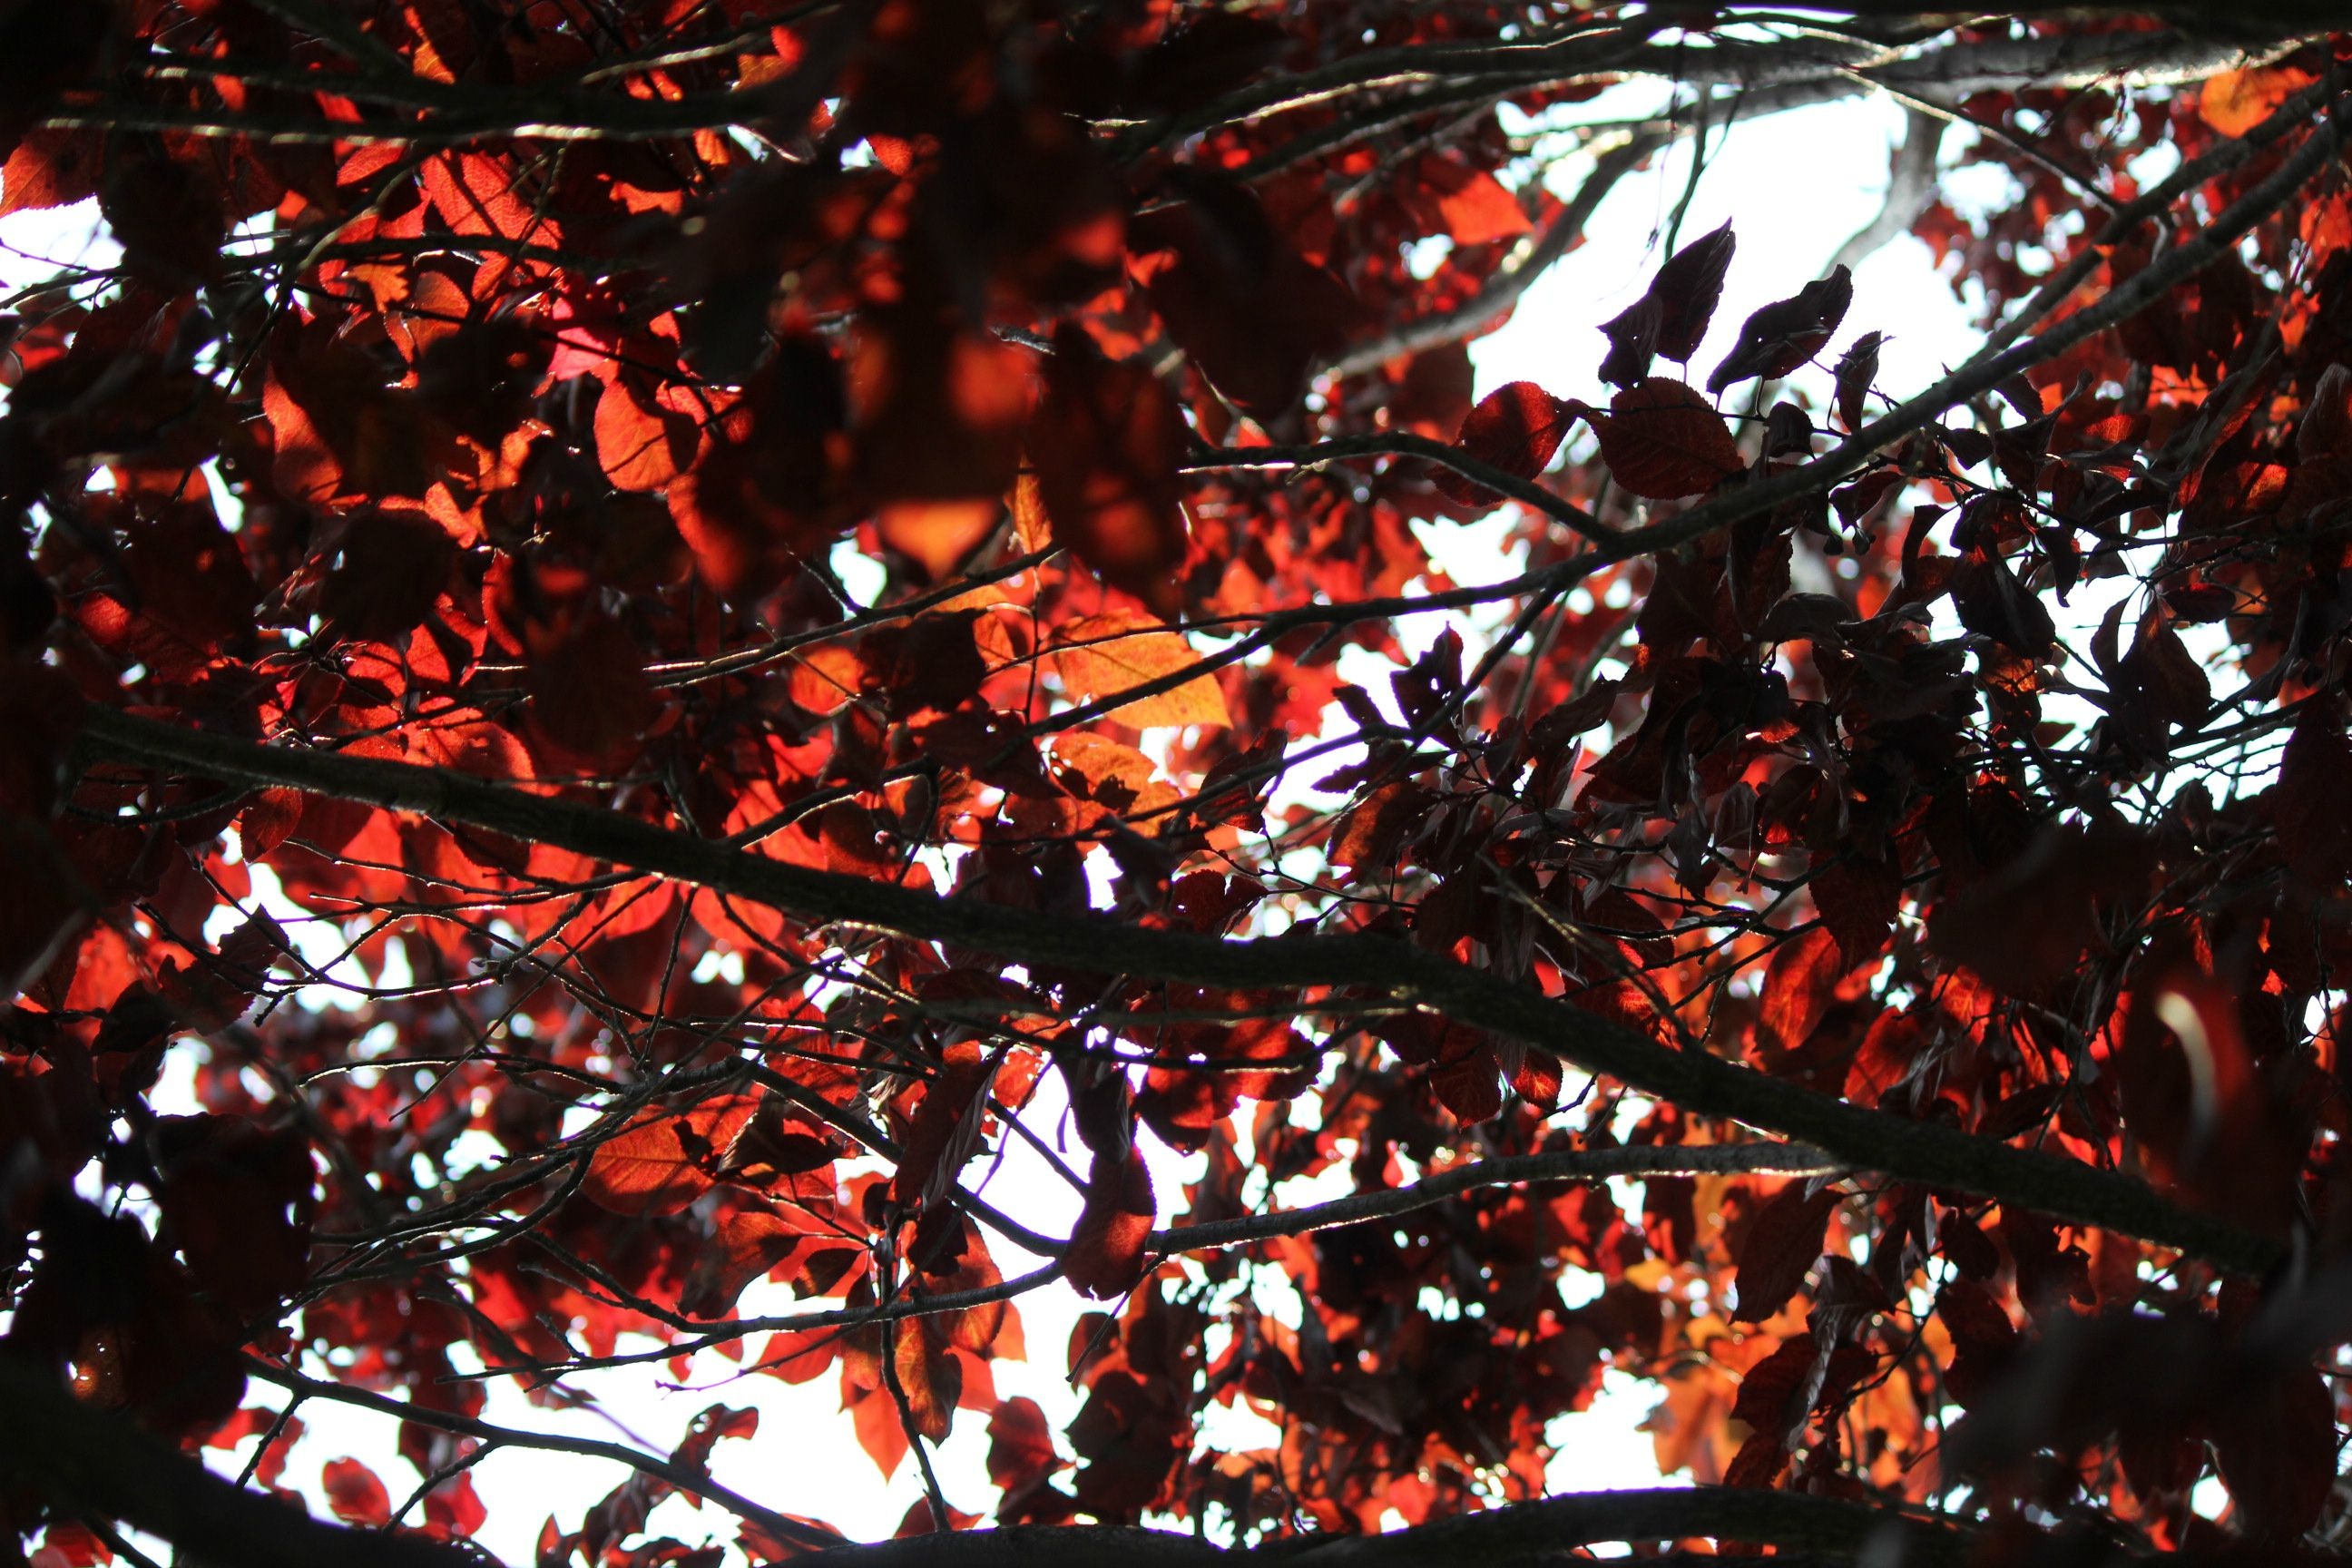
tree, branch, plant, sky, sunshine, sun, sunlight, leaf, fall, flower, summer, daytime, red, produce, autumn, season, looking up, plum, leaves, daylight, branches, day, fall colors, flowering plant, back lit, flowering plum tree, through leaves, woody plant, land plant